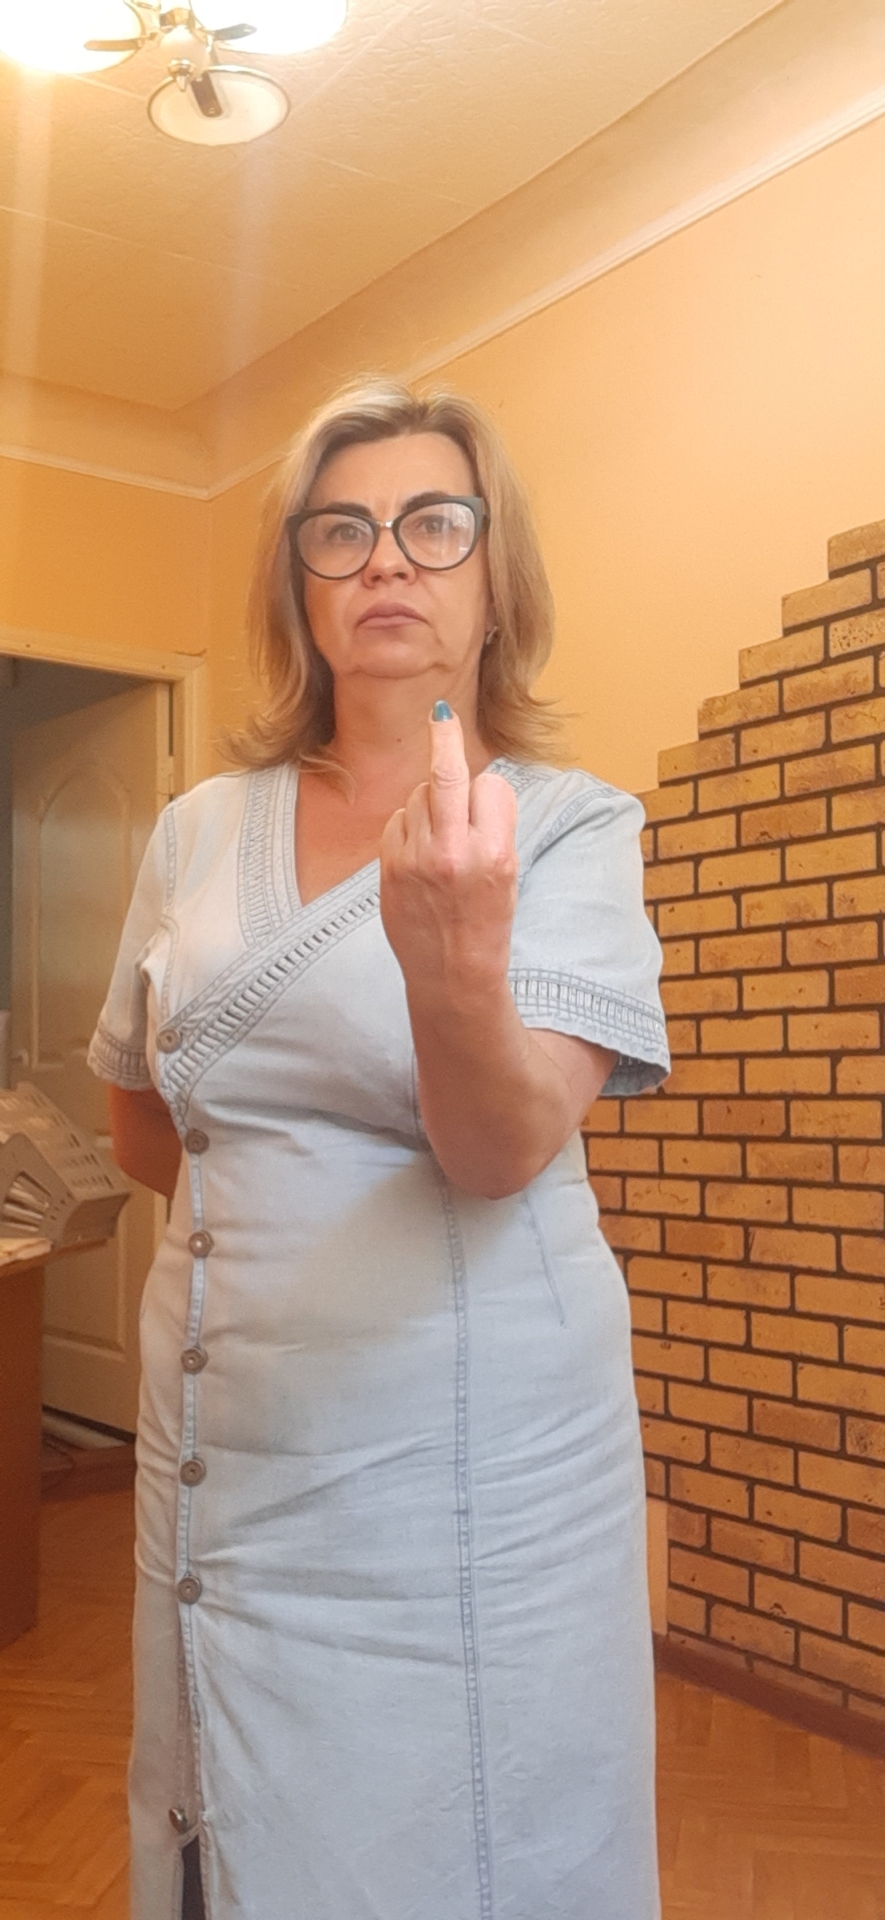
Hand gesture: middle_finger